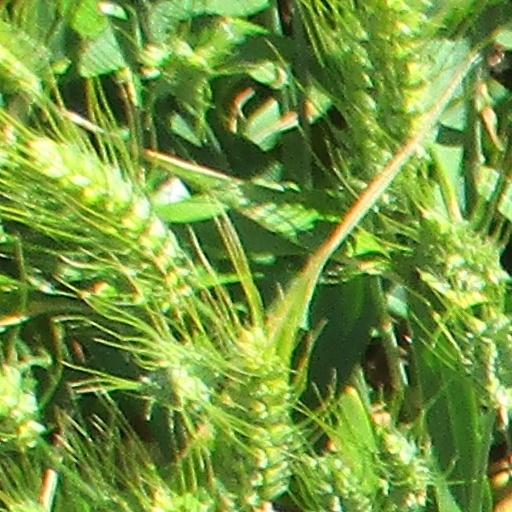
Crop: wheat